Charles Evans Cemetery

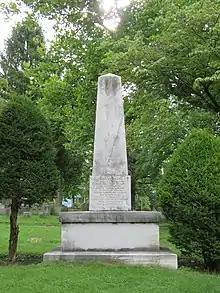
Obelisk marking the grave of the cemetery's founder, Charles Evans

Initially buried at the Reformed Church of Reading's cemetery when he died in 1823, the remains of Joseph Hiester, the fifth governor of the Commonwealth of Pennsylvania, now rest at the Charles Evans Cemetery, making his grave one of the earliest of the more than sixty-two thousand individuals who have been laid to rest here since the mid-19th century. (At the end of 1911, the total interments had reached thirty thousand four hundred and fourteen, according to the "Reading Eagle".)